Artie Abrams

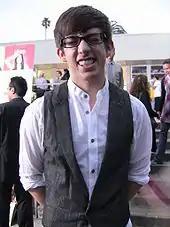
Artie (McHale, "pictured") performed a mash-up of "Moves Like Jagger" and "Jumpin' Jack Flash" and was said to outshine "even Mike and Will who dance beside him".

In "Rumours", Artie performs "Never Going Back", which was very well received. Futterman said it was "better than Artie's post-Tina 'Stronger, and John Kubicek of "BuddyTV" declared it "proof that he's quite good at hitting emotional notes", while Semigran said she was "blown away". "Entertainment Weekly" Sandra Gonzalez and Anthony Benigno of "The Faster Times" both gave it an "A−", while Brett Berk's of "Vanity Fair" gave it all five stars. In the episode "Prom Queen", Artie performs "Isn't She Lovely", which was as enthusiastically received—it was Meghan Brown's of "The Atlantic" "favorite number", and she added that Artie's "voice sounded great". It was also Berk's favorite; he commented, "I still melt at Artie's serenade", and gave it four stars out of five. Both Gonzalez and Benigno gave it an "A", and the latter explained: "the arrangement ... gives the track a wonderful, spontaneous feel", and "this nerdy white boy has himself some soul." Kubicek dissented, and explained that Artie getting emotional in song two weeks in a row "is a tad boring".